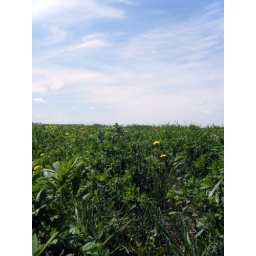
Squatin in a farmers field on the way home from up north.